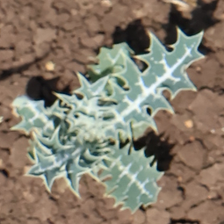
Weed species: Bilayat_(Mexicana_Argemone)